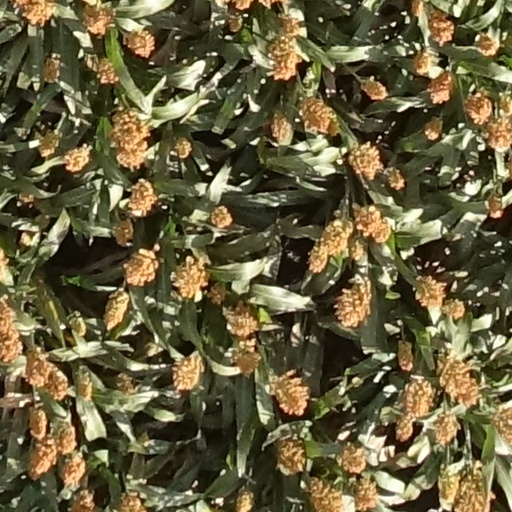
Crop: sorghum